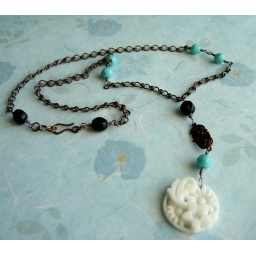
Vintage glass beads, brass chain, Vintage carved stone from Japan. There are also earrings to match in my Etsy shop.